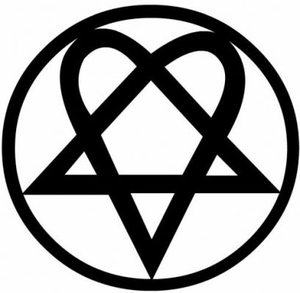
L'heartagram est le symbole du groupe finlandais de metal HIM. Il représente la fusion du symbole du Cœur et du pentagramme. Deux des pointes du pentagramme étant arrondie pour former un cœur.